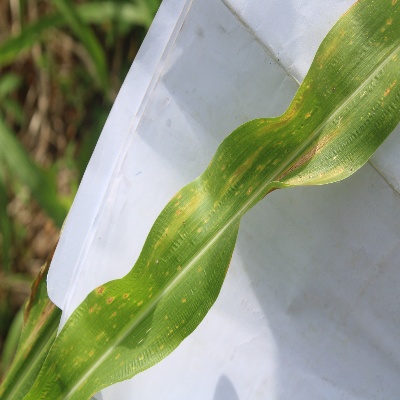
Crop: Maize
Condition: leaf blight